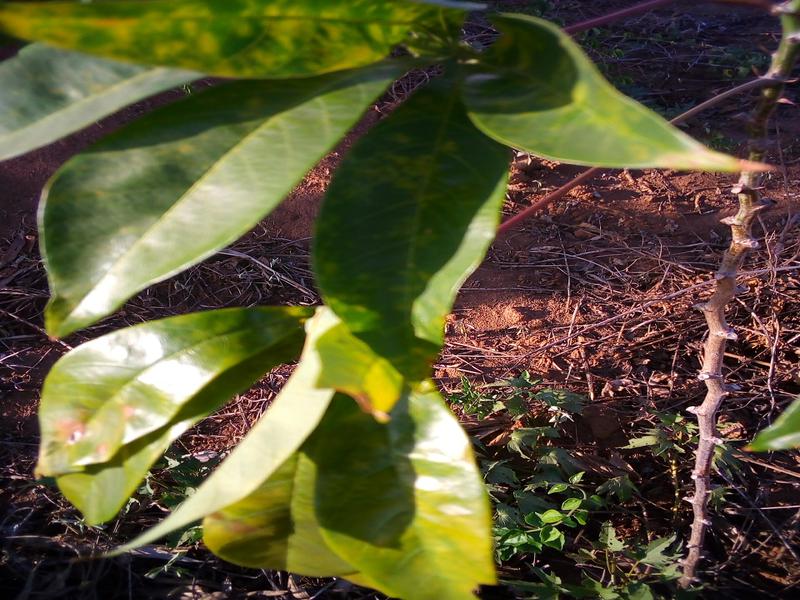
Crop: cassava
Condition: brown_streak_disease